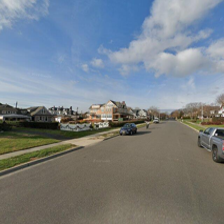
Label: streetView